Ravioli
Also known as:
ar - Arabic: رافيولي
arz - Egyptian Arabic: رافيولى
bg - Bulgarian: Равиоли
ca - Catalan: Ravioli
cs - Czech: Ravioly
da - Danish: Ravioli
de - German: Ravioli
el - Greek: Ραβιόλι
en-simple - Simple English: Ravioli
eo - Esperanto: Ravioloj
es - Spanish: Ravioli
fa - Persian: راویولی
fi - Finnish: Ravioli
fr - French: Ravioli
gl - Galician: Ravioli
he - Hebrew: רביולי
hu - Hungarian: Ravioli
hy - Armenian: Ռավիոլի
id - Indonesian: Ravioli
it - Italian: Ravioli
ja - Japanese: ラビオリ
jv - Javanese: Ravioli
ka - Georgian: რავიოლი
kk - Kazakh: Равиоли
ko - Korean: 라비올리
la - Latin: Ravioli
lt - Lithuanian: Ravioliai
mk - Macedonian: Равиоли
ms - Malay: Ravioli
nb - Norwegian Bokmål: Ravioli
nl - Dutch: Ravioli
pl - Polish: Ravioli
pt - Portuguese: Ravioli
ro - Romanian: Ravioli
ru - Russian: Равиоли
scn - Sicilian: Ravioli câ ricotta
sk - Slovak: Raviola
sq - Albanian: Ravioli
sr - Serbian: Равиоли
sv - Swedish: Ravioli
th - Thai: ราวีโอลี
tr - Turkish: Ravioli
uk - Ukrainian: Равіолі
vi - Vietnamese: Ravioli
yue - Cantonese: 意大利餃
zh - Chinese: 意大利餃
Category: pasta (stuffed pasta)
Cuisine: Italian
Associated cuisines: Italian
Area: Central Italy, Northern Italy
Countries: Italy
Region: Southern Europe

The dish is a stuffed pasta filled with a thin dough, shaped like circular and semi-circular.

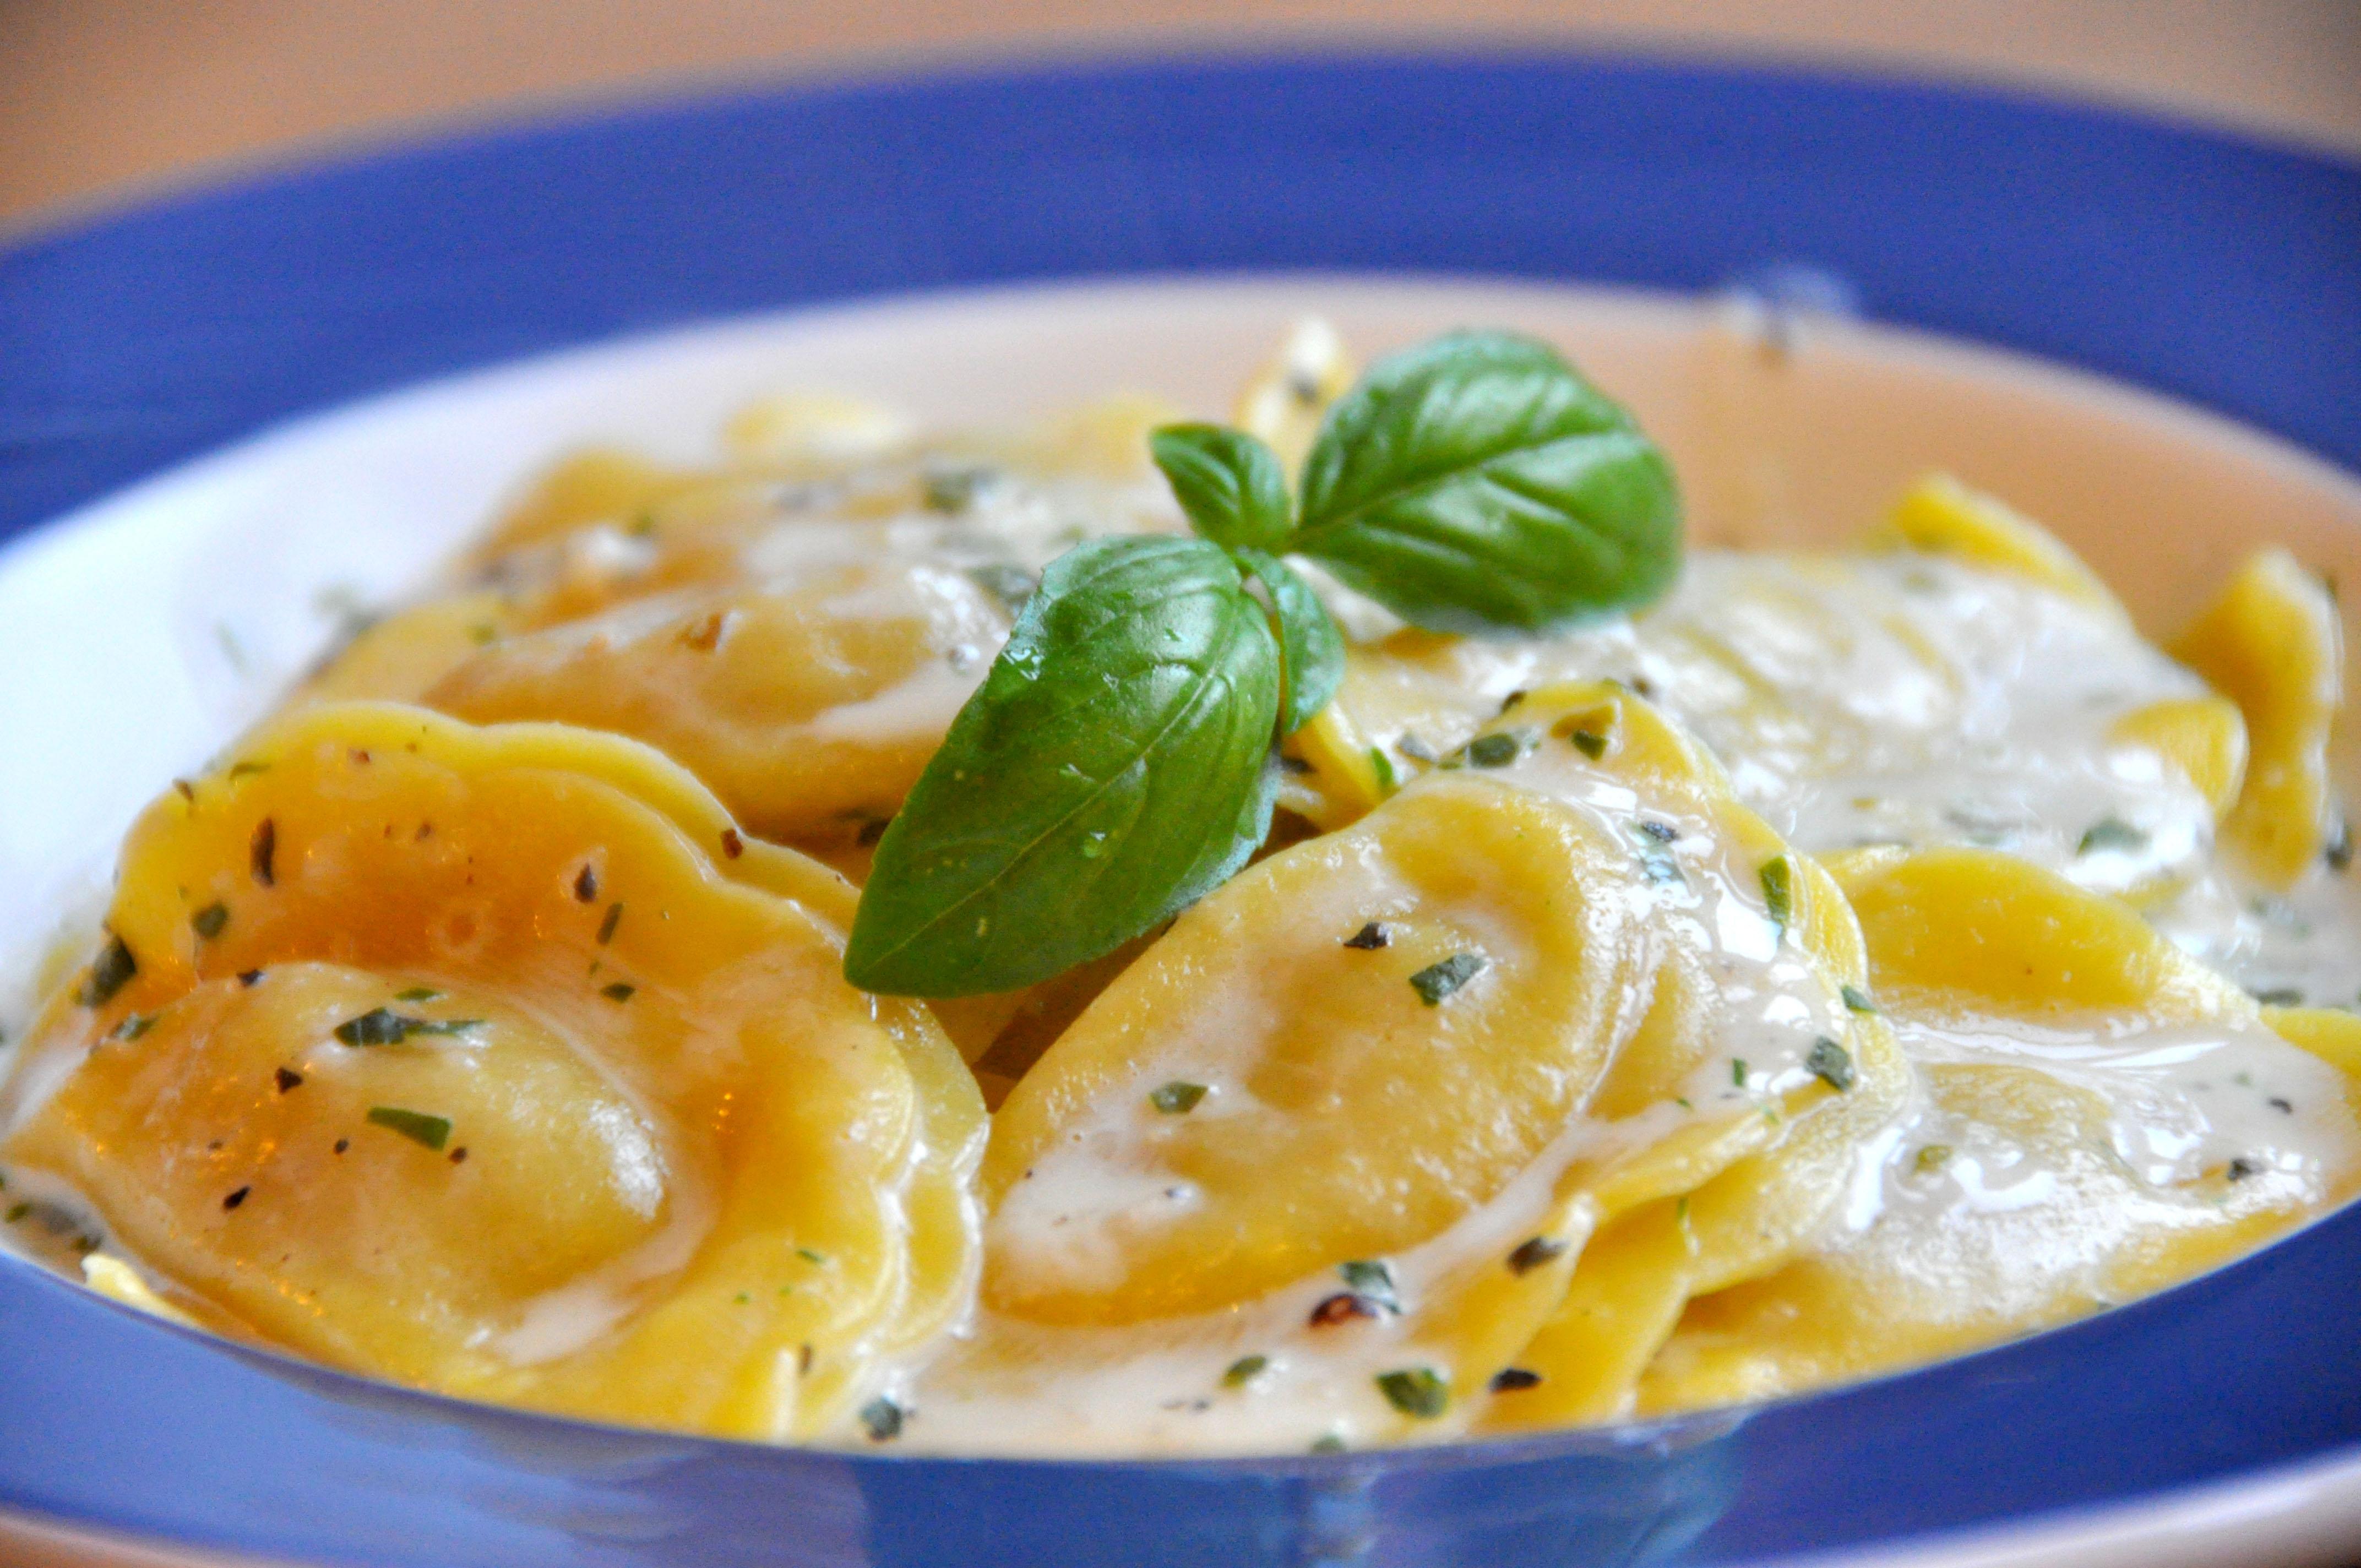
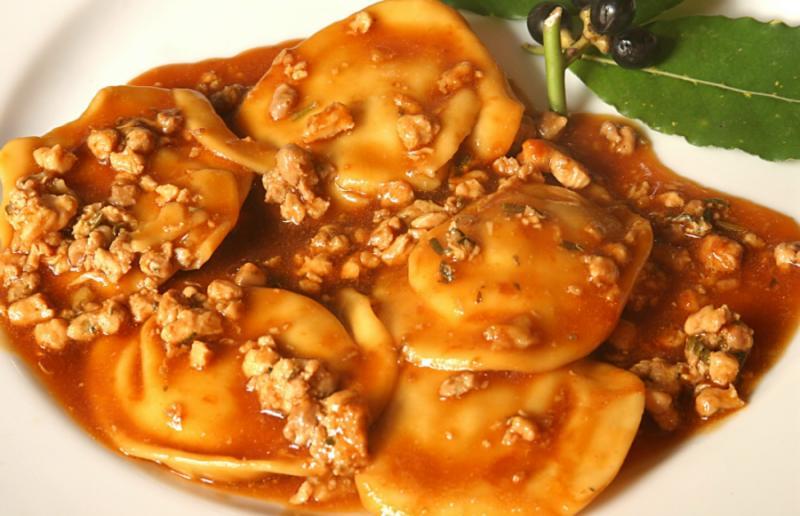
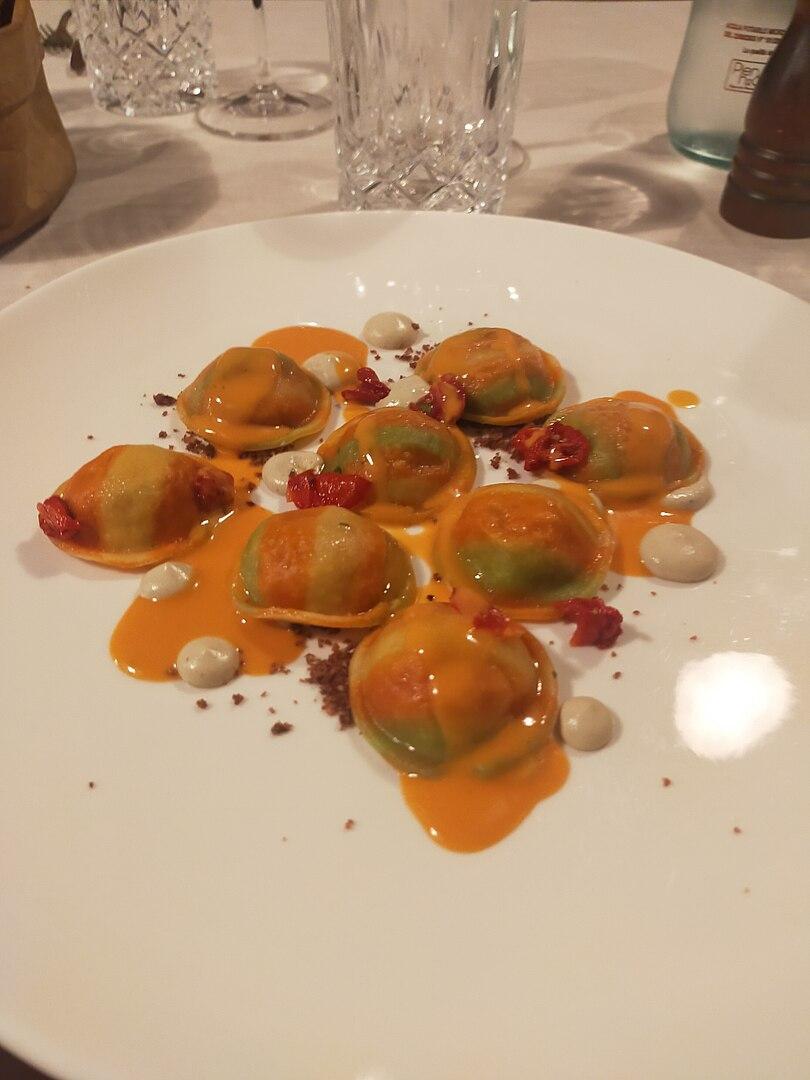
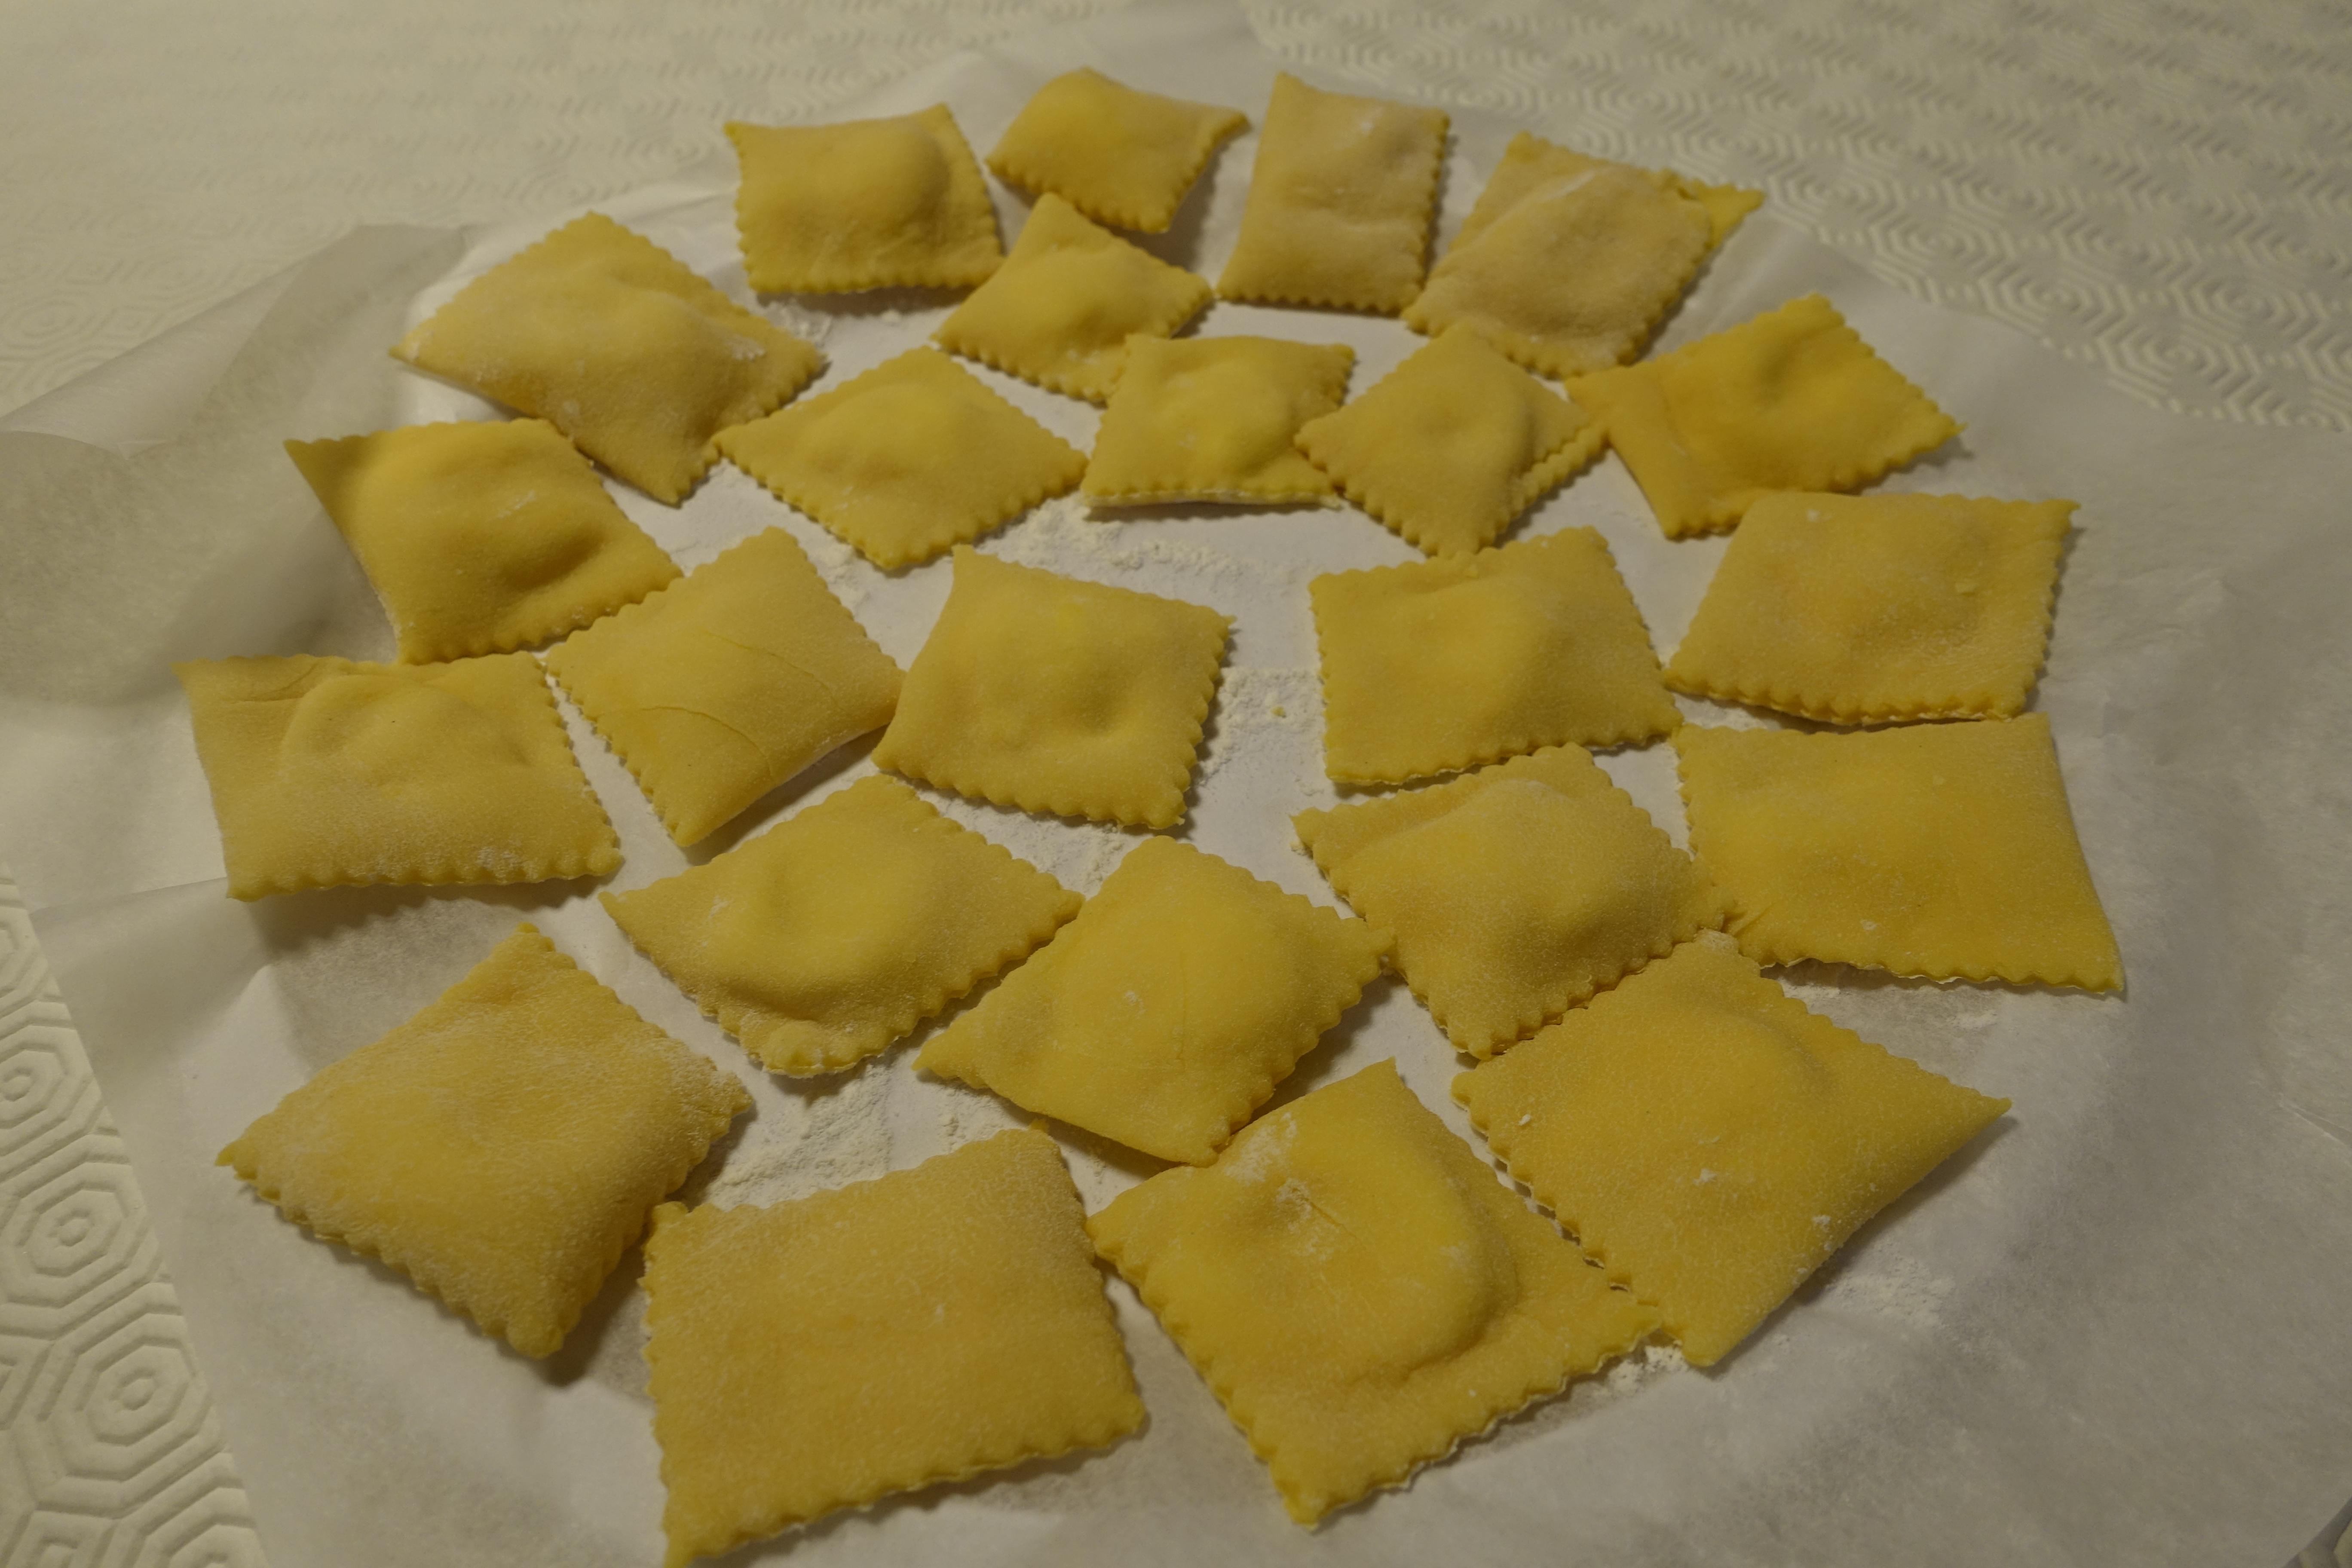
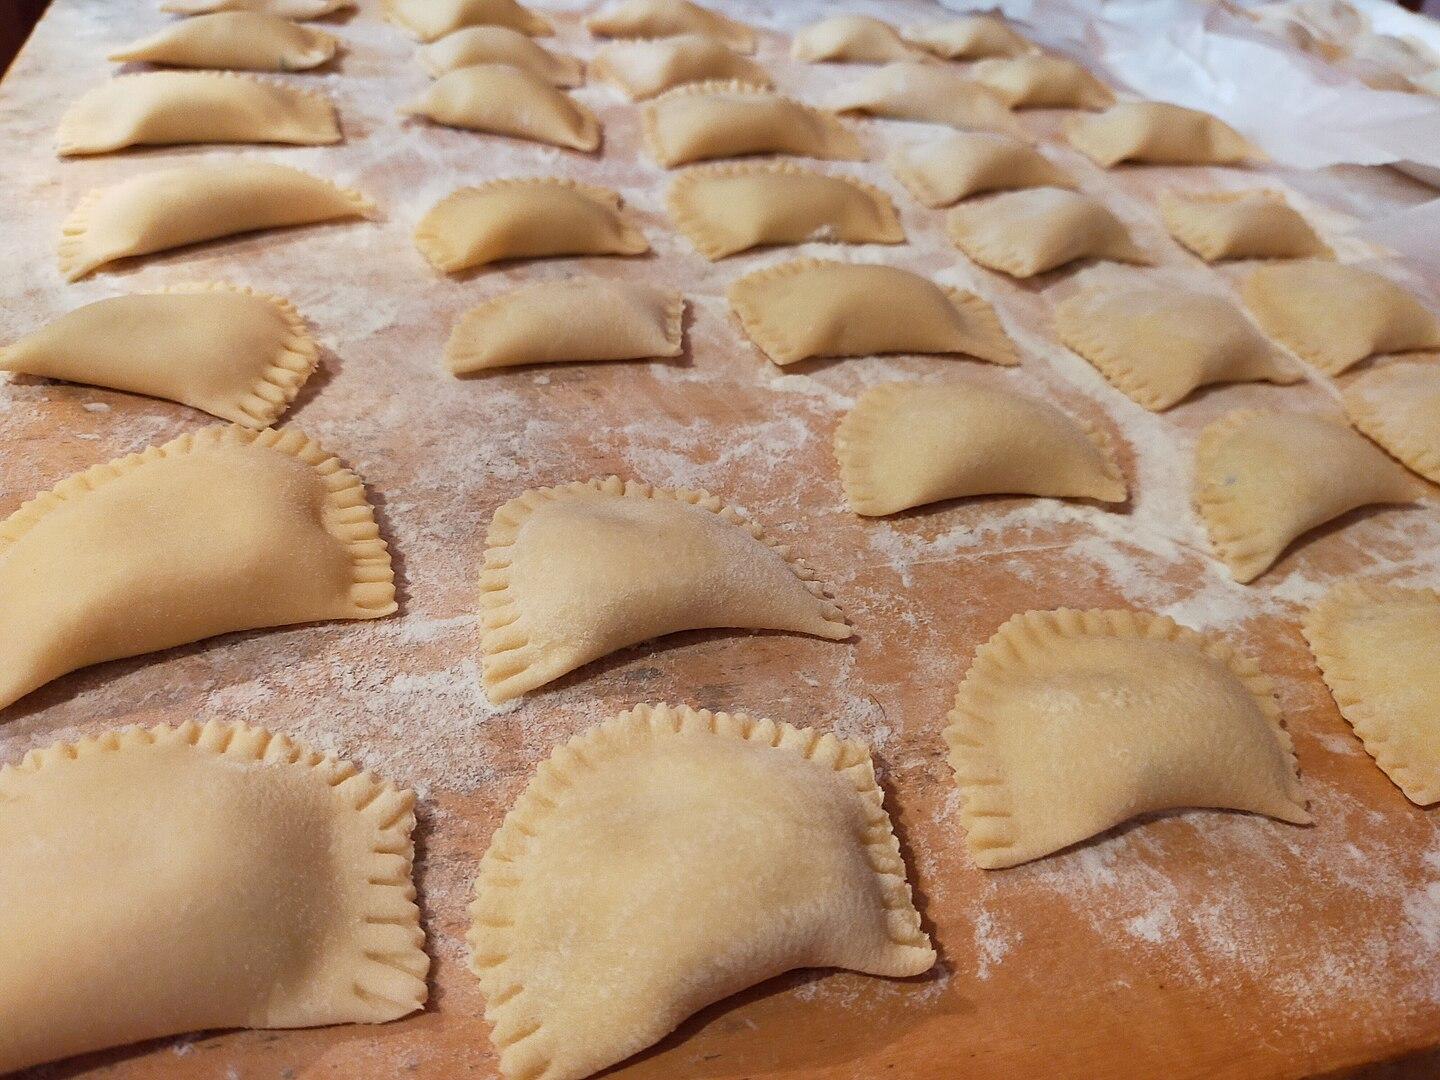
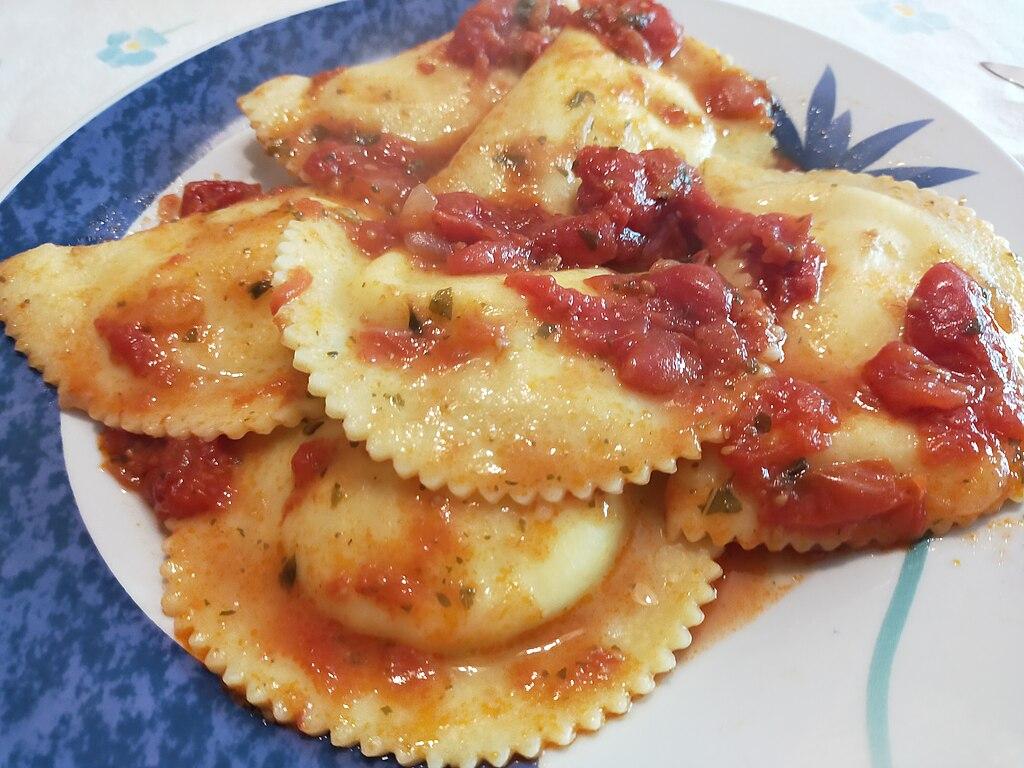